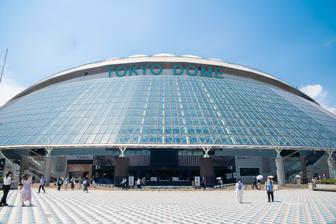
Building: Tokyo Dome
Country: Japan
Year built: 1988
Indoor stadium in Bunkyo, Tokyo, Japan Not to be confused with Tokyo Dome City Hall . Tokyo Dome 東京ドーム The Big Egg, Tokyo Big Egg Location 3, Koraku 1-chome, Bunkyō, Tokyo, Japan Public transit JB at Suidobashi M N at Korakuen E I at Kasuga Owner Tokyo Dome Corporation ( Mitsui Fudosan (80%) and The Yomiuri Shimbun Holdings (20%)) Capacity 42,000–55,000 (events) 45,600 ( baseball ) Field size Facility Capacity Area Site: 112,456 m 2 (27.788 acres) Building: 46,755 m 2 (503,270 sq ft) Internal height: 56 m (184 ft) Field: 13,000 m 2 (140,000 sq ft) Left/right field – 100 m (330 ft) Left/right-center – 110 m (360 ft) Center field – 122 m (400 ft) Capacity: 1,240,000 m 3 (43.8 million cubic feet) Surface AstroTurf (1988–2002) FieldTurf (2003–present) Construction Opened March 17, 1988 Architect Nikken Sekkei , Takenaka Corporation Builder Takenaka Corporation Structural engineer Nikken Sekkei, Geiger Engineers Tenants Yomiuri Giants ( NPB ) (1988–present) Nippon-Ham Fighters ( NPB ) (1988–2003) Tokyo Dome ( 東京ドーム , Tōkyō Dōmu ) is an indoor stadium in Bunkyō , Tokyo, Japan. It was designed as a baseball stadium following its predecessor, Korakuen Stadium (whose former site is now occupied by the Tokyo Dome Hotel and a plaza for this stadium). In Japan, it is often used as a unit of size; for example, "the new construction is five times the size of Tokyo Dome." Construction Construction on the stadium began on May 16, 1985, and it opened on March 17, 1988. It was built on the site of the Velodrome, adjacent to Korakuen Stadium and the Koishikawa-Kōrakuen garden. It has a maximum total capacity of 57,000 depending on configuration, with an all-seating configuration of 42,000. Tokyo Dome's original nickname was "The Big Egg", with some calling it the "Tokyo Big Egg". Its dome-shaped roof is an air-supported structure , a cable-reinforced 0.8 mm flexible fiberglass membrane supported by slightly pressurizing the inside of the stadium with 150,000 m 3 /hour using independent blowers. It was developed by Nikken Sekkei and Takenaka Corporation , and modeled after the Hubert H. Humphrey Metrodome . History It is the home field of the Yomiuri Giants baseball team. On March 18, 1988, the day after the Tokyo Dome opened, the Yomiuri Giants held a game which was the first event in the Tokyo Dome. The Yomiuri Giants host about 70 games a year at their home stadium, Tokyo Dome, and other Nippon Professional Baseball teams sometimes host several games a year at the Tokyo Dome. If the Yomiuri Giants advance to the Climax Series or the Japan Series , additional games will be held at Tokyo Dome. Interleague play , in which the Yomiuri Giants participate, will also be held at the Tokyo Dome. In 2021, the Tokyo Yakult Swallows advanced to the Japan Series, but they held the Japan Series at Tokyo Dome instead of their home stadium, Meiji Jingu Stadium . This was because the Japan Series had to be rescheduled due to the spread of COVID-19 infectious disease, and the dates overlapped with the game days of amateur baseball tournaments at Meiji Jingu Stadium. Tokyo Dome is also the location of the Japanese Baseball Hall of Fame which chronicles the history of baseball in Japan . It has also hosted international baseball tournaments such as the World Baseball Classic and WBSC Premier12 , Major League Baseball , music concerts , basketball , American football , and association football games, as well as puroresu (pro-wrestling) matches, mixed martial arts events, kickboxing events, and monster truck races. It became the first Japanese venue with an American football attendance above 50,000. Tokyo Dome City Main article: Tokyo Dome City Tokyo Dome is part of a greater entertainment complex known as Tokyo Dome City , built of the grounds of the former Tokyo Koishikawa Arsenal . Tokyo Dome City includes an amusement park and Tokyo Dome City Attractions (formerly Kōrakuen Grounds). This amusement park occupies the former Korakuen Stadium site and includes a roller coaster named Thunder Dolphin and a hubless Ferris wheel . The grounds also have an onsen called Spa LaQua, various shops, restaurants, video game centers, the largest JRA WINS horse race betting complex in Tokyo, and Oft Korakuen , which caters to rural horse races. Notable events other than Japanese professional baseball Tokyo Dome interior Tokyo Dome roof International baseball tournaments and Major League Baseball Tokyo Dome has been chosen as one of the baseball stadiums to hold international baseball tournaments since the 2000s. The Tokyo Dome has been selected to host all six World Baseball Classics through 2026. It was also selected to host the finals of the WBSC Premier 12 , which was held twice. The Tokyo Dome has held various Major League Baseball games to open the seasons, with the first series—a two-game slate between the Chicago Cubs and New York Mets in 2000 —being the first time American MLB teams have played regular season games in Asia. Four years later, the New York Yankees , featuring former Yomiuri Giants slugger/outfielder Hideki Matsui in their lineup, and the Tampa Bay Devil Rays played two games in the stadium to start the 2004 season . The Boston Red Sox and the Oakland Athletics opened the 2008 MLB season in Japan, and also competed against Japanese teams. To open the 2012 season the Seattle Mariners and the Athletics, the former of which had Ichiro Suzuki , played a two-game series on March 28–29. In game one Seattle – led by Ichiro's 4 hits – won 3–1 in 11 innings. The Mariners and Athletics returned to the Tokyo Dome for a two-game series to begin the 2019 Major League Baseball season , with Ichiro retiring from professional baseball after the second game. On July 18, 2024, Major League Baseball announced that the 2025 MLB season will open with a two game series March 18-19 at Tokyo Dome between the Los Angeles Dodgers and the Chicago Cubs . Date Winning Team Result Losing Team Attendance March 29, 2000 Chicago Cubs 5–3 New York Mets 55,000 March 30, 2000 New York Mets 5–1 Chicago Cubs 55,000 March 30, 2004 Tampa Bay Devil Rays 8–3 New York Yankees 55,000 March 31, 2004 New York Yankees 12–1 Tampa Bay Devil Rays 55,000 March 25, 2008 Boston Red Sox 6–5 Oakland Athletics 44,628 March 26, 2008 Oakland Athletics 5–1 Boston Red Sox 44,735 March 28, 2012 Seattle Mariners 3–1 Oakland Athletics 44,227 March 29, 2012 Oakland Athletics 4–1 Seattle Mariners 43,391 March 20, 2019 Seattle Mariners 9–7 Oakland Athletics 45,787 March 21, 2019 Seattle Mariners 5–4 Oakland Athletics 46,451 March 18, 2025 Chicago Cubs – Los Angeles Dodgers March 19, 2025 Chicago Cubs – Los Angeles Dodgers Concerts The Tokyo Dome Corporation publishes a list of singers and music groups that have performed since its opening in 1988. The Alfee held its first concert at Tokyo Dome on March 19, 1988, and March 20, two days after the dome opened. On March 22, 1988, and March 23, Mick Jagger became the first non-Japanese artist to perform at the Tokyo Dome. Concerts have been held at the Tokyo Dome for several dozen days each year since its opening, mainly by Japanese singers and music groups. According to official statistics from its opening in 1988 to February 2024, KinKi Kids held the most solo concerts at Tokyo Dome for 66 days, followed by Arashi for 58 days and Kanjani Eight for 41 days. All of them were male idol groups from Johnny & Associates . Among non-Japanese, TVXQ who held most performances in Tokyo Dome as foreign artist ( 30 days ) in the history in Japan, followed by The Rolling Stones for 28 days and followed by Michael Jackson and Paul McCartney for 21 days. Michael Jackson performed there on his three tours. As part of the second leg of his Bad World Tour , he performed at the Tokyo Big Egg on December 9-11, 17-19, and 24-26, 1988. In Jackson’s next tour, the Dangerous World Tour , he performed on the stadium during the first leg, on December 12, 14, 17, 19, 22, 24, 30 and 31, 1992. On his final tour HIStory World Tour , he performed on multiple dates at the stadium last time, on December 13, 15, 17 and 20, 1996. Janet Jackson played 4 shows on May 17 and 18, November 6 and 7, 1990 during her Rhythm Nation World Tour . She returned for the Janet World Tour on March 29 and 30, 1994 and her All for You Tour on January 17 and 18, 2002. Guns N' Roses performed there on February 19, 20 and 22 1992 and January 12, 14 and 15 1993 during their Use Your Illusion Tour , then again on December 19, 2009 during their Chinese Democracy tour. Madonna played 5 shows on 13, 14, 16, 17 and 19 December 1993 which concluded her tour The Girlie Show . She also held 2 concerts on 20 and 21 September 2006 as part of the Confessions Tour . Mariah Carey performed there for the first time on her Daydream World Tour , on the 7, 10 and 14 of March in 1996, bringing in a total of 150,000 people with the 3 dates, she obtained the record for best-selling tickets in less than 1 hour. In 1998, the singer returned to Japan on her Butterfly World Tour , where she broke her old record, this time selling out 200,000 tickets in less than 1 hour, there were 4 shows, on January 11, 14, 17 and 20. She would return to the stadium for two shows in 2000 with her Rainbow World Tour . Whitney Houston played two shows on May 13 and 14, 1997 during her Pacific Rim Tour . Celine Dion has performed five shows at the Dome. She performed on January 31 and February 1, 1999 as part of her Let's Talk About Love World Tour ; March 8 and 9, 2008 as part of her Taking Chances World Tour ; and June 26, 2018 as part of her Live 2018 tour. Dion was scheduled to perform two shows on November 18 and 19, 2014 as part of her Asia Tour , but the shows were cancelled. Beyoncé kicked off the first show on her third concert tour The Beyoncé Experience on 10 April 2007. Coldplay have played the venue three times; first on April 19 2017 during their A Head Full of Dreams Tour , and further two times on 6 and 7 November 2023 during their Music of the Spheres World Tour . Taylor Swift opened her 1989 World Tour at the venue with two concerts on 5 and 6 May, 2015, and she played 2 more shows on 20 and 21 November 2018 as part of the Reputation Stadium Tour . She also played 4 consecutive concerts on 7-10 February 2024 for The Eras Tour . Bruno Mars performed three concerts in October 2022 and returned for seven more concerts in January 2024, becoming the biggest shows in Japan by an international act in the 21st century. Be:First are set to perform 2 shows on 2 and 3 March, 2024. Be:First Live in Dome 2024 "Mainstream - Masterplan" is Be:First’s first live dome tour along with 2 shows at the Kyocera Dome in April 2024. Oasis are set to perform 2 shows on 25 & 26 October 2025, as part of their Live '25 reunion tour. Professional wrestling See also: Professional wrestling at the Tokyo Dome New Japan Pro-Wrestling has held a professional wrestling event at Tokyo Dome, currently titled Wrestle Kingdom , on January 4 of each year, since 1992. The event expanded in 2020 to two nights, with the second night on January 5; the event went back to one night in 2024 . The event is the biggest in Japanese professional wrestling , and has been compared to WWE 's flagship U.S. event WrestleMania in terms of size and significance. Other companies such as All Japan Pro Wrestling , Universal Wrestling Federation , Pro Wrestling Noah , and WWE had previously held major events in the Tokyo Dome as well. On June 30, 2024, it was announced that All Elite Wrestling , New Japan Pro Wrestling , Ring of Honor , Consejo Mundial de Lucha Libre , and Stardom would all be part of a cross promotional pay-per-view event called Wrestle Dynasty which is scheduled to take place on January 5, 2025, one day after Wrestle Kingdom 19 . Boxing In boxing , Mike Tyson fought twice in Tokyo Dome — a successful undisputed title defense against Tony Tubbs in 1988, and in a loss considered to be one of the biggest upsets in sports history to James "Buster" Douglas in 1990. After 34 years on May 6, 2024, Tokyo Dome hosted the fight between Naoya Inoue vs. Luis Nery for the Undisputed Super Bantamweight Championship in which Inoue successfully defended the title by a 6th Round knockout. Kickboxing The final round of the K-1 World Grand Prix kickboxing tournament was held at the Tokyo Dome from 1997 to 2006. Mixed martial arts The Tokyo Dome hosted seven Pride FC mixed martial arts fights: Pride 1 , Pride 4, Pride Grand Prix 2000 Opening Round , Pride Grand Prix 2000 Finals , Pride 17 , Pride 23 , and Pride Final Conflict 2003 . The last event had an attendance of 67,451. American football See also: List of National Football League games played outside the United States As part of the American Bowl , the Tokyo Dome held 13 National Football League preseason games between 1989 and 2005. In the 1996 game between the San Diego Chargers and Pittsburgh Steelers , three Japanese linebackers – Takuro Abe, Shigemasa Ito, and Takahiro Ikenoue of the World League of American Football – became the first Japanese players to participate in an NFL game; Abe and Ito sporadically appeared on special teams for the Chargers, while Ikenoue was part of the Steelers' defense. Date Winning Team Result Losing Team Attendance August 6, 1989 Los Angeles Rams 16–13 (OT) San Francisco 49ers 43,896 August 5, 1990 Denver Broncos 10–7 Seattle Seahawks 48,827 August 4, 1991 Miami Dolphins 19–17 Los Angeles Raiders - August 2, 1992 Houston Oilers 34–23 Dallas Cowboys - August 1, 1993 New Orleans Saints 28–16 Philadelphia Eagles - August 7, 1994 Minnesota Vikings 17–9 Kansas City Chiefs 49,555 August 6, 1995 Denver Broncos 24–10 San Francisco 49ers - July 28, 1996 San Diego Chargers 20–10 Pittsburgh Steelers - August 2, 1998 Green Bay Packers 27–24 (OT) Kansas City Chiefs 42,018 August 6, 2000 Atlanta Falcons 27–24 Dallas Cowboys - August 2, 2003 Tampa Bay Buccaneers 30–14 New York Jets - August 6, 2005 Atlanta Falcons 27–21 Indianapolis Colts 45,203 College football was played 17 straight years in Tokyo, including six years at the Tokyo Dome, through the Coca-Cola Classic . In December 1993, the Wisconsin Badgers clinched the Big Ten college football championship and a berth to their first Rose Bowl in 31 years by defeating the Michigan State Spartans 41-20 in the last Coca-Cola Classic, before nearly 52,000 at the Tokyo Dome. Ironically, the game was moved from Camp Randall Stadium in Madison so the Badgers' seniors would get their opportunity to enjoy a bowl game atmosphere. The Tokyo Dome is also the regular home for championship matches for Japan's domestic American football leagues, including the professional X-League 's Japan X Bowl and Rice Bowl . Association football The first of four "Kick Aids" charity matches was held on April 22, 1988. Pele All-Stars defeated Japan Senior All-Stars 2-0 despite Pele not playing in the match due to a minor injury. Over 48,000 spectators came to the match with ¥8,000,000 raised and went to the Japan Aids Foundation. In 1993, Aston Villa played Verdy Kawasaki in a friendly match. Monster truck rallies In 1989, the United States Hot Rod Association hosted one of the first monster truck rallies outside North America at the Tokyo Dome. Figure skating On February 26, 2023, Japanese figure skater and two-time Olympic champion, Yuzuru Hanyu , held a solo ice show titled Gift at Tokyo Dome. His show marked the first time that an ice rink was set up at the multipurpose venue, matching the size of an Olympic ice rink with 60 m × 30 m. The show was directed by Hanyu himself in collaboration with Japanese choreographer Mikiko and performed live with the Tokyo Philharmonic Orchestra among others, having set a new audience record for ice shows with 35,000 spectators. On July 14, 2023, the event was distributed by the American subscription channel Disney+ worldwide. See also Portals : Tokyo Baseball American football Inflatable building List of thin shell structures Romexpo Dome Thin-shell structure References